Saga (comics)

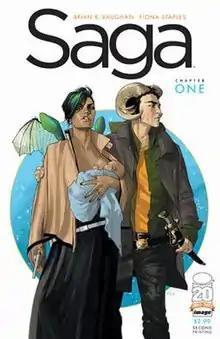
Cover art for "Saga" #1 (March 2012)by Fiona Staples

Saga is an epic space opera/fantasy comic book series written by Brian K. Vaughan and illustrated by Fiona Staples, published monthly by the American company Image Comics. The series is based on ideas Vaughan conceived both as a child and as a parent. It depicts a husband and wife, Alana and Marko, from long-warring extraterrestrial races, fleeing authorities from both sides of a galactic war as they struggle to care for their daughter, Hazel, who is born in the beginning of the series, and who occasionally narrates the series as an unseen adult.